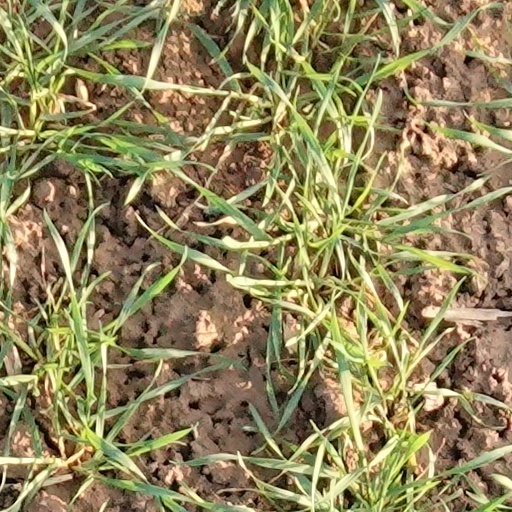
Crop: wheat